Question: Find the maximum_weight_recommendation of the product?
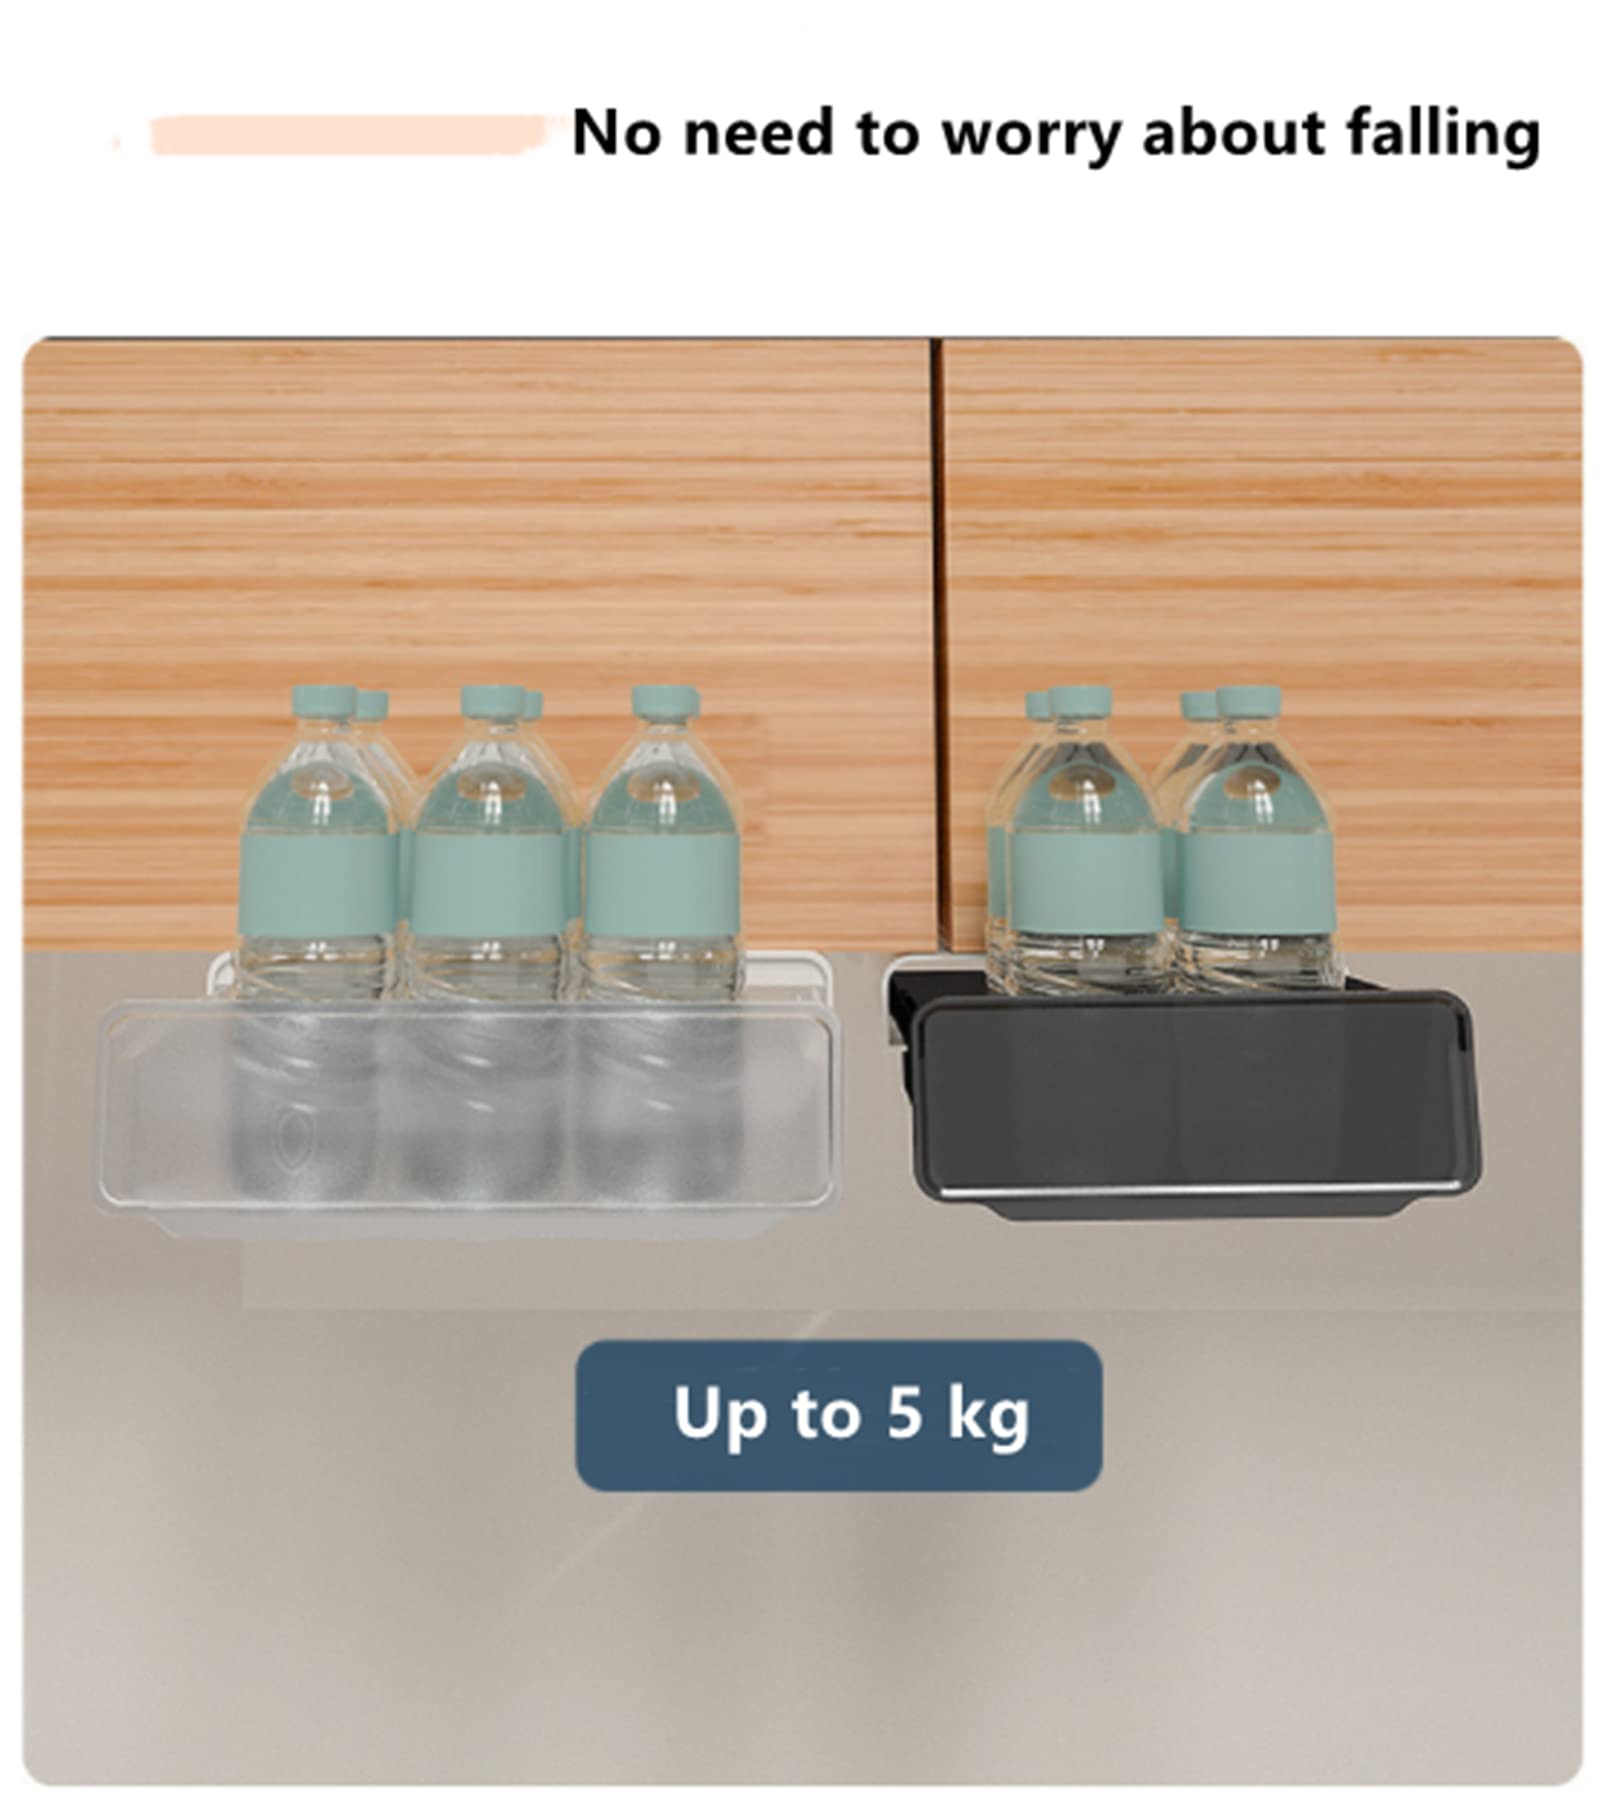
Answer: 5.0 kilogram